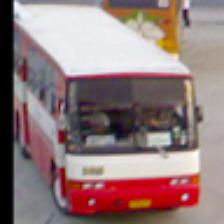
Label: NonHuman